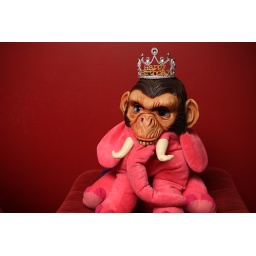
A combination of random things around DiDi's house, her pink elephant wearing a monkey mask and a birthday tiara...